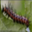
Label: caterpillar